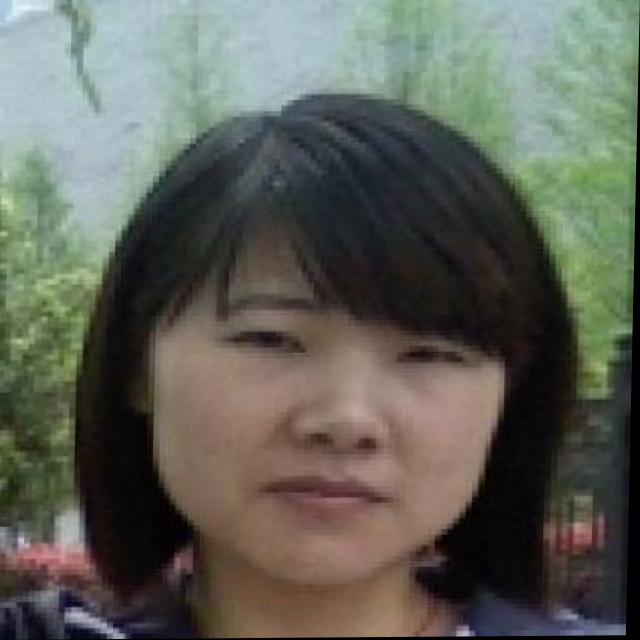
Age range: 21-44